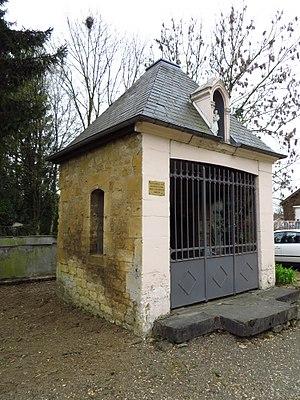
Linay Chapelle Saint-Donat
Linay est une commune française, située dans le département des Ardennes en région Grand Est.